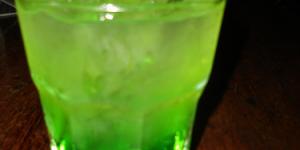
midori sour